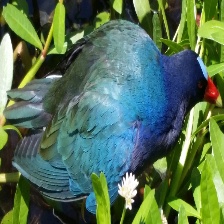
Species: PURPLE GALLINULE
Scientific name: PORPHYRIO MARTINICUS
ImageNet parent category: european_gallinule